Selenochlamys ysbryda

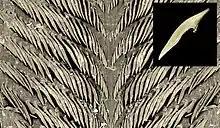
An electronmicrograph of the radula ribbon of the species. The inset shows one individual tooth.

Because of the slug's white colour and nocturnal habits, and because it is so rarely seen, it was given the species name "ysbryda", the word ""ysbryd"" meaning ghost in the Welsh language. This in turn gave rise to the common name, "ghost slug".